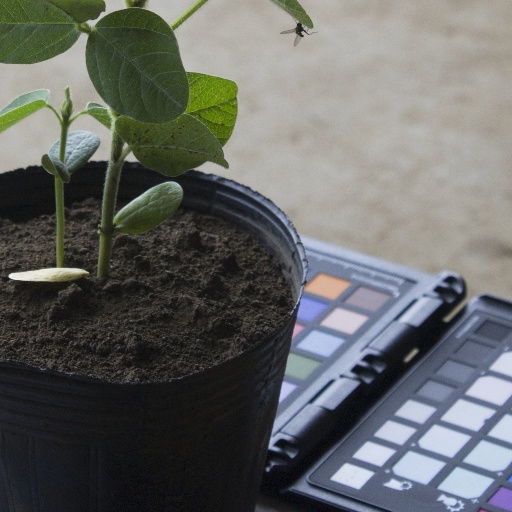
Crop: soybean